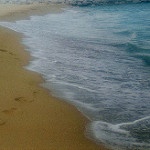
Label: sea